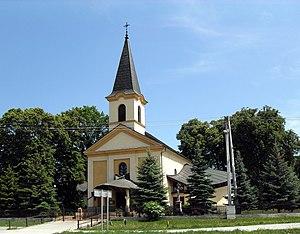
Malá Ida, est un village de Slovaquie situé dans la région de Košice.